Korkoro

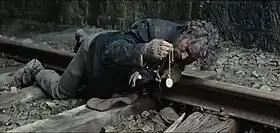
A man with dirty and tousled hair is seen lying on his stomach on a train track, examining a watch that he is holding with his right hand. His shirt is dirty with mud on it and his gloves are torn, baring his fingers. His shoes are also muddy.

The film's plotting and characterisation was regarded flimsy by Nick Schager at "The Village Voice", who added that the film's "robust emotion and cultural detail" offsets it. "National Public Radio" review by Scott Tobias stated that the film weds the exotic culture of the Romani to the clichéd themes of a war film with its characterisation as its means. With a "Schindlerian" Theodore Rosier, a Dickensian Claude, a hinted romance between Rosier and Miss Lundi, and the clown-like Taloche, it added, Gatlif has "weaved a tapestry out of the authentic and the chintzy". Sophie Benamon at "L'Express" declared that the madness of Taloche is the pivotal element of the film. In Taloche's face, Nick Schager perceived that "the film seethes with full-bodied fury and anguish". "Arizona Reporter"s review lauded "Taloche's manic antics" as "both the comic center of the film and a representation of the tragedy". Ronie Scheib ("Variety") admired Taloche's characterisation, commenting on his acrobatic stunts and close-to-nature persona as gelling well with the film's title of "Freedom". Lavoine's and Croze's characters also received a positive mention in the review at "L'Express" with Sophie Benamon at "L'Express" calling them "compelling".